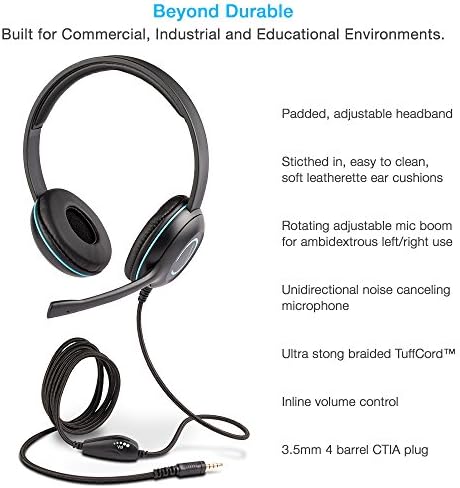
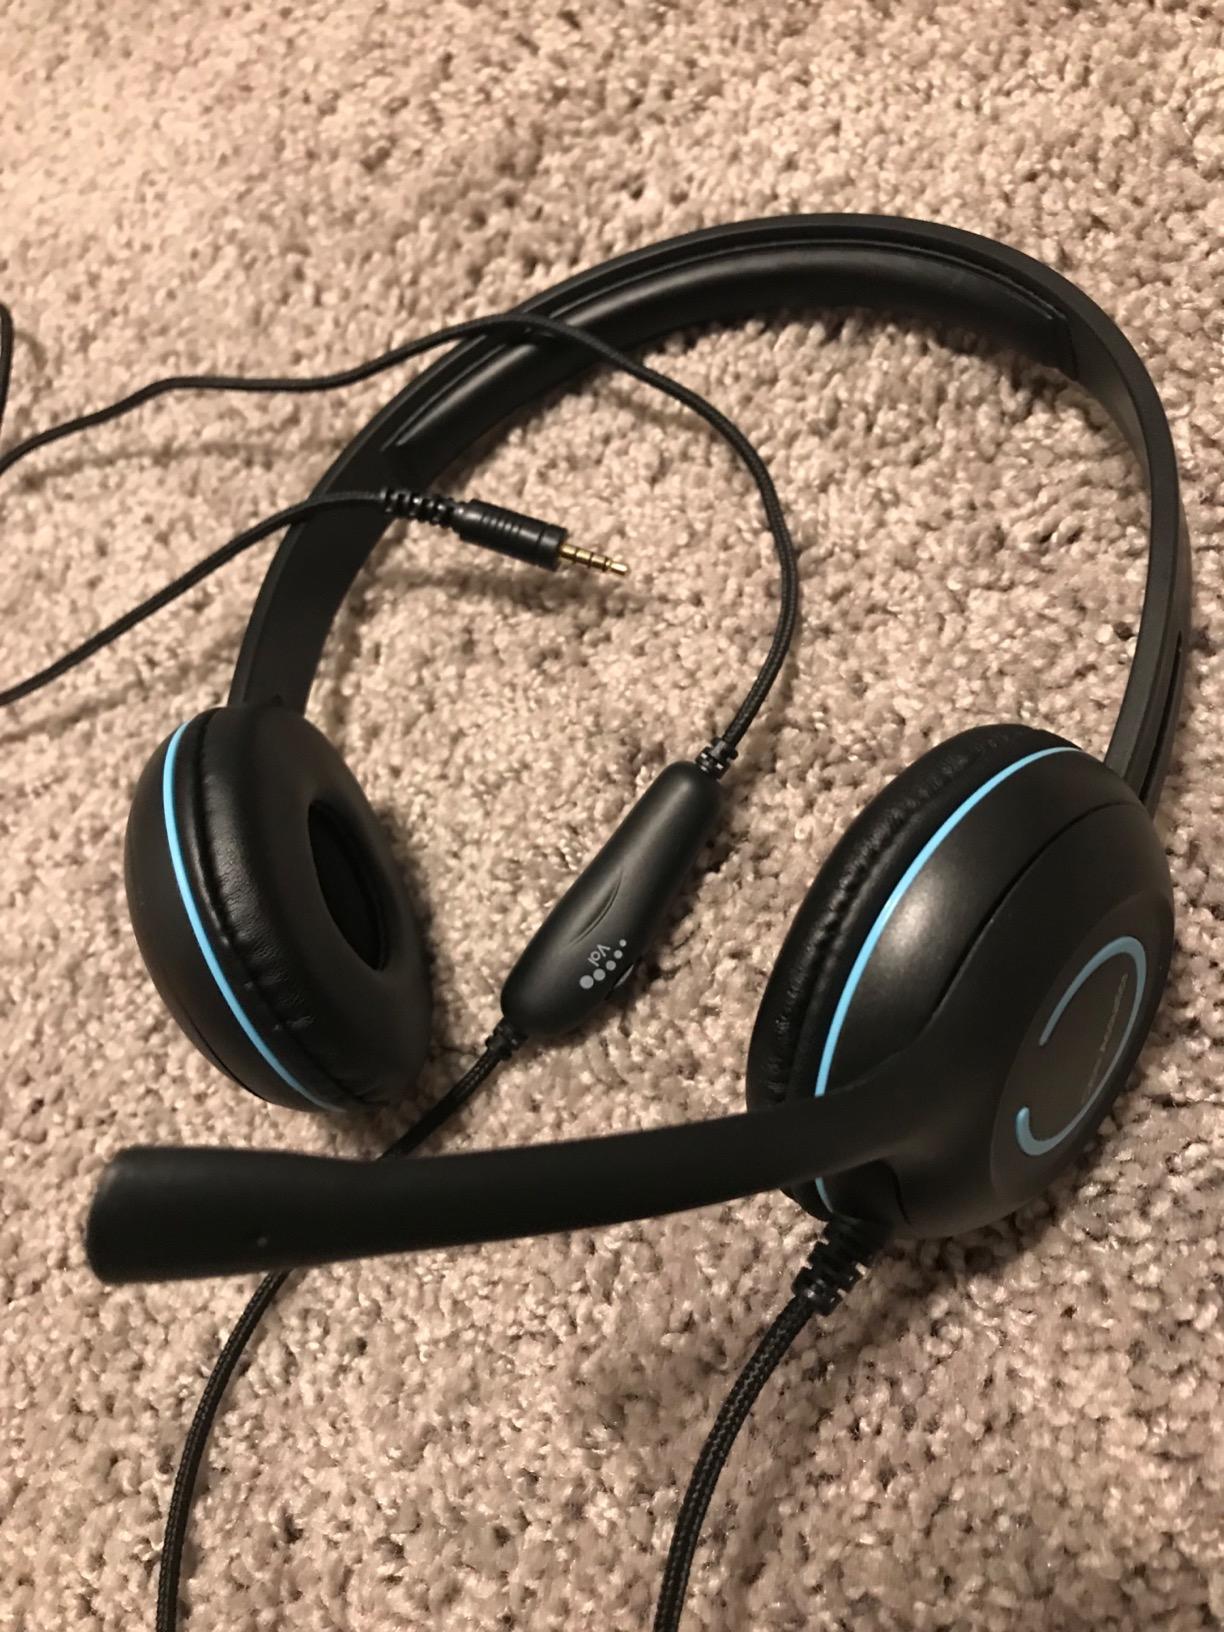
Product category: headphones
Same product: yes